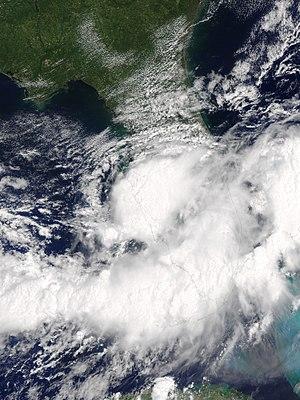
La saison cyclonique 2017 dans l'océan Atlantique nord devait s'étendre officiellement du 1ᵉʳ juin au 30 novembre 2017 selon la définition de l'Organisation météorologique mondiale. Elle fait partie de la série de catastrophes environnementales de l'été 2017. C'est la première année que le National Hurricane Center américain a commencé à émettre des avis et avertissements pour des « cyclones tropicaux potentiels », des perturbations qui n'ont pas encore atteint au moins le stade de dépressions tropicales mais qui ont une probabilité élevée de le devenir et qui peuvent causer des effets importants aux terres dans les 48 heures suivantes. Les avis pour ces tempêtes potentielles auront le même contenu que les avis normaux mais incluront la probabilité de développement.